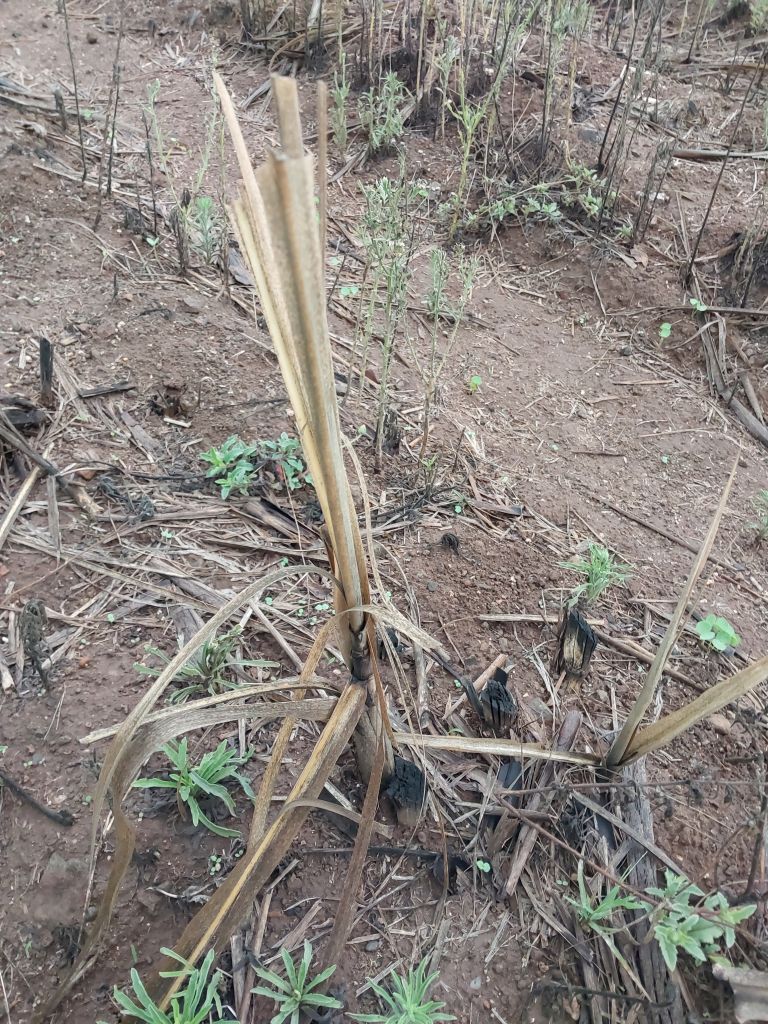
Label: Sett Rot